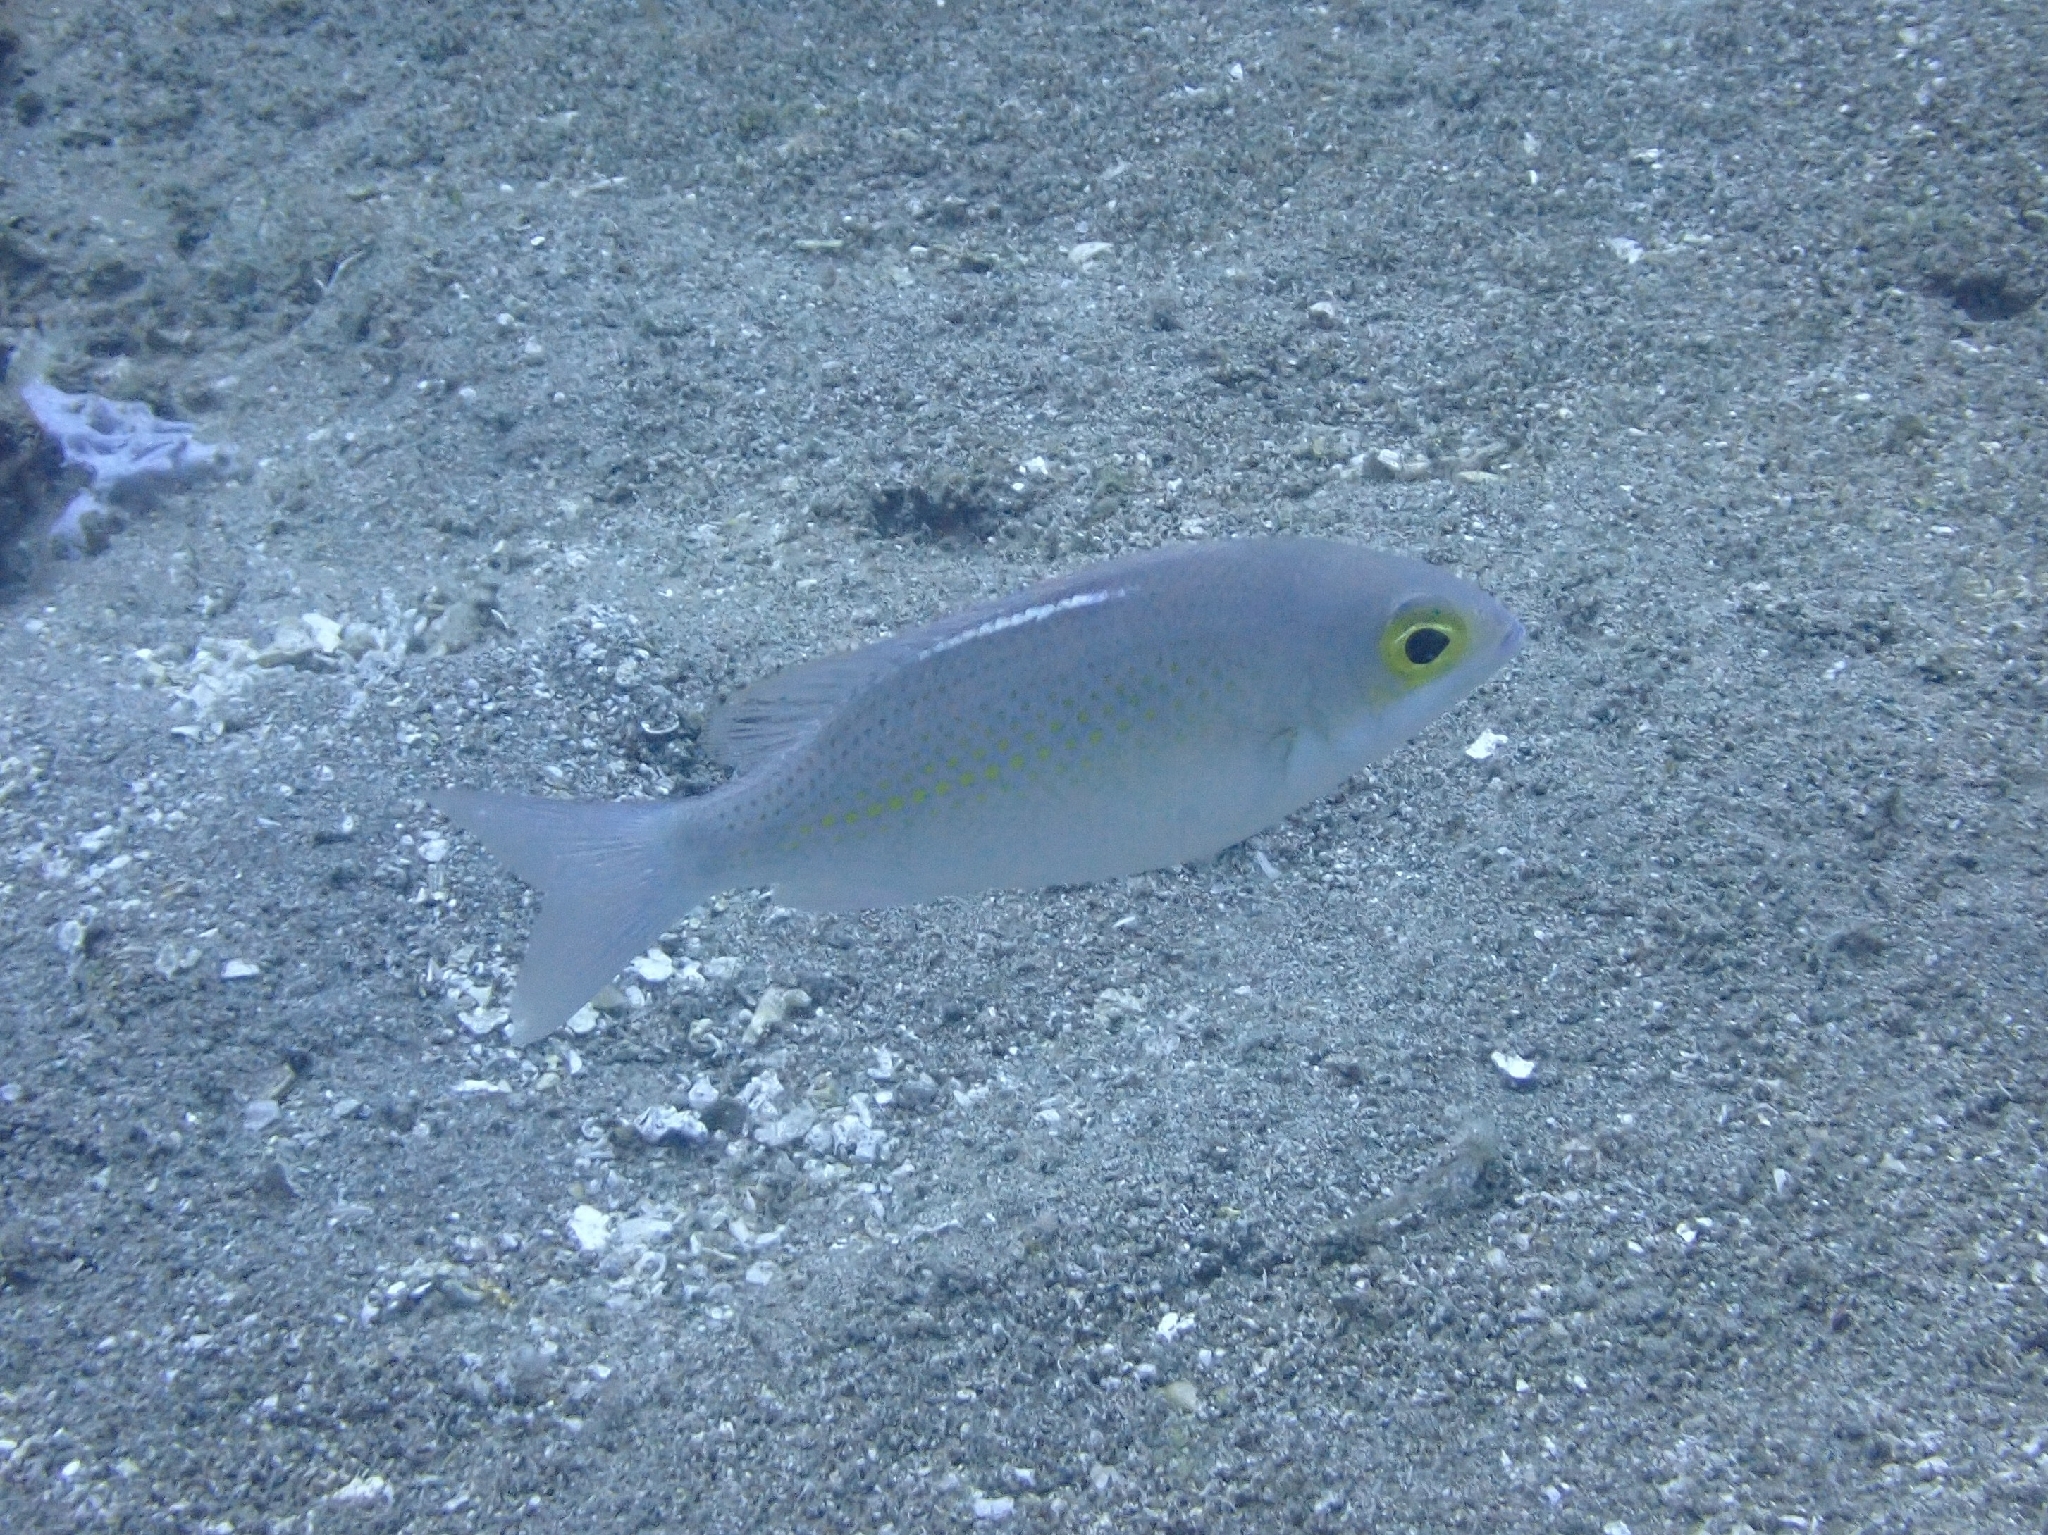
fish (species not among the labelled classes)